Oxford station (Baltimore and Ohio Railroad)

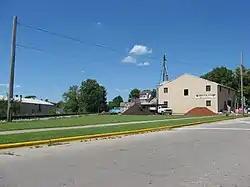
Site of the depot

Oxford station was a historic train station at South Elm and West Spring Streets in Oxford, Ohio. Oxford first received railroad service in the 1850s, when a line connecting the Chicago and Cincinnati rail networks was completed through the city. The original station was replaced by a larger building in 1895. Before the rise of the automobile, the station's passenger services brought students to and from Oxford's multiple colleges, including Miami University, and its freight services shipped local agricultural products to their markets. A building known as the Junction House, located across the street from the depot, was built in 1860 and is closely associated with the railroad. Originally a grocery store, it became a hotel and tavern in 1868; while a local temperance movement closed the tavern in the 1870s, it remained a hotel until 1905 and is now an apartment building.